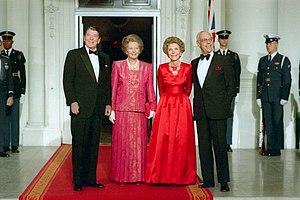
Margaret Thatcher [ˈmɑːɡrɪt ˈθatʃə], baronne Thatcher, est une femme d'État britannique.